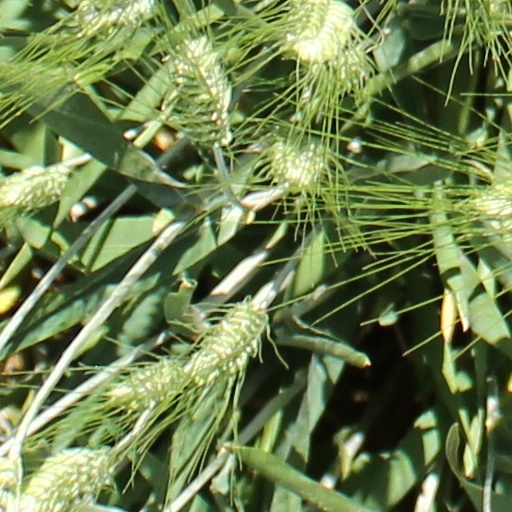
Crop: wheat